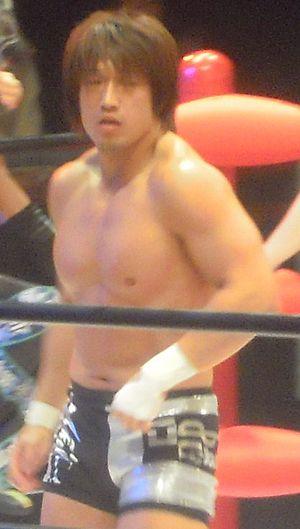
Minoru Tanaka est catcheur japonais travaillant actuellement à la Wrestle-1.